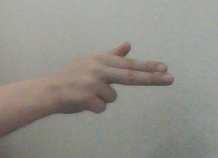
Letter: ghain